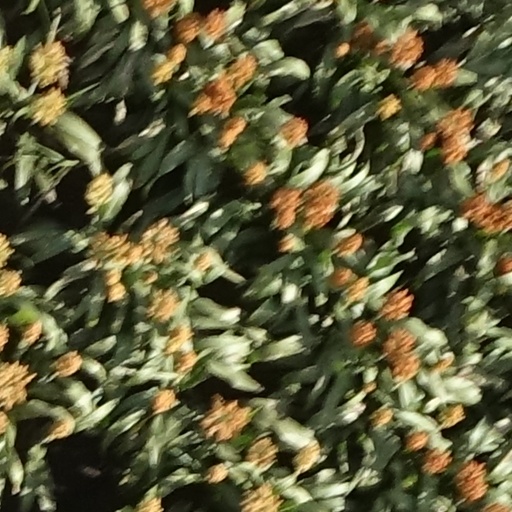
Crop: sorghum